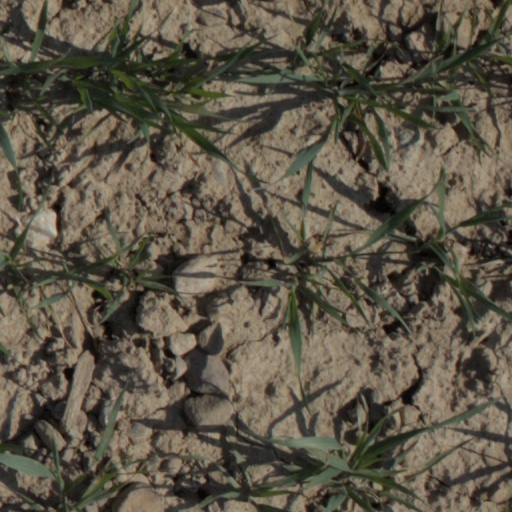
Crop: wheat